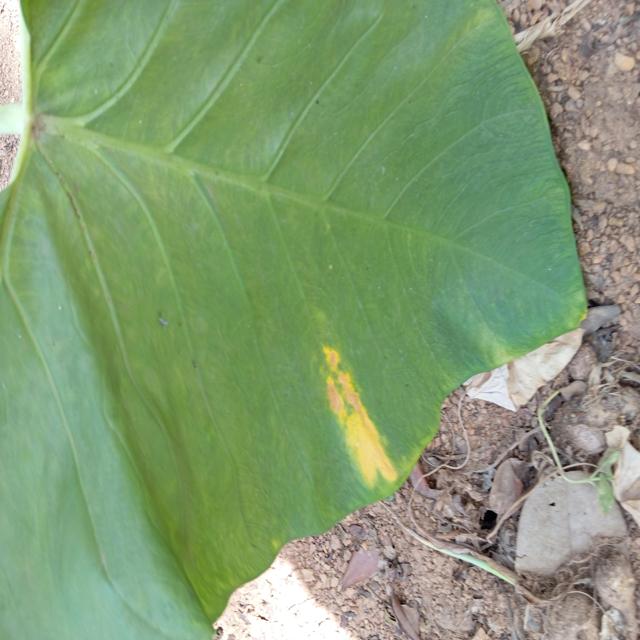
Label: Mid_Blight